Star Trek: The Next Generation

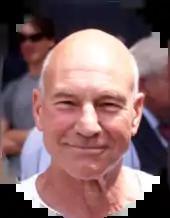
Patrick Stewart plays Captain Picard throughout the series, as well as in all four films and as the central character in "Star Trek: Picard".

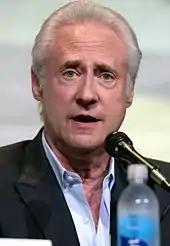
Brent Spiner stars as the android Data on the show and in all four movies, and also plays Data's creator and brother

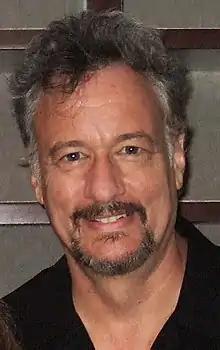
John de Lancie plays the role of the mysterious but powerful alien known as Q. Like many actors in the series, he also worked on some of the video games of the period.

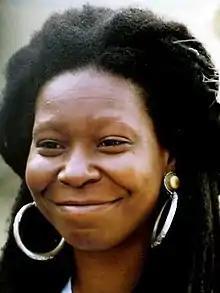
Whoopi Goldberg portrays Guinan in "The Next Generation". She was inspired to take on the role by Nichelle Nichols' portrayal of Uhura on the original series.

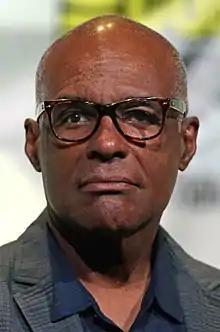
Michael Dorn plays Lieutenant Worf and appears in all seven "TNG" seasons and four "TNG" films, a scene as an ancestor of Worf in "Star Trek VI: The Undiscovered Country", in four seasons of the spin-off show "DS9", and the third season of "Picard", making him appear more times as a regular cast member than any other actor in the franchise's history.

"Star Trek" had a number of story arcs within the larger story, and oftentimes different episodes contributed to two or more different story or character arcs. Some are epitomized by the aliens the characters interact with, for example, "TNG" introduced the Borg and the Cardassians. The Klingons and Romulans had been introduced in "The Original Series" (1966–1969); however, the Klingons were somewhat rebooted with a "turtle-head" look, although a retcon was given to explain this in an "Enterprise" episode. Other story arcs focus on certain peripheral characters such as Q, Ro Laren or characters projected on the Holodeck.